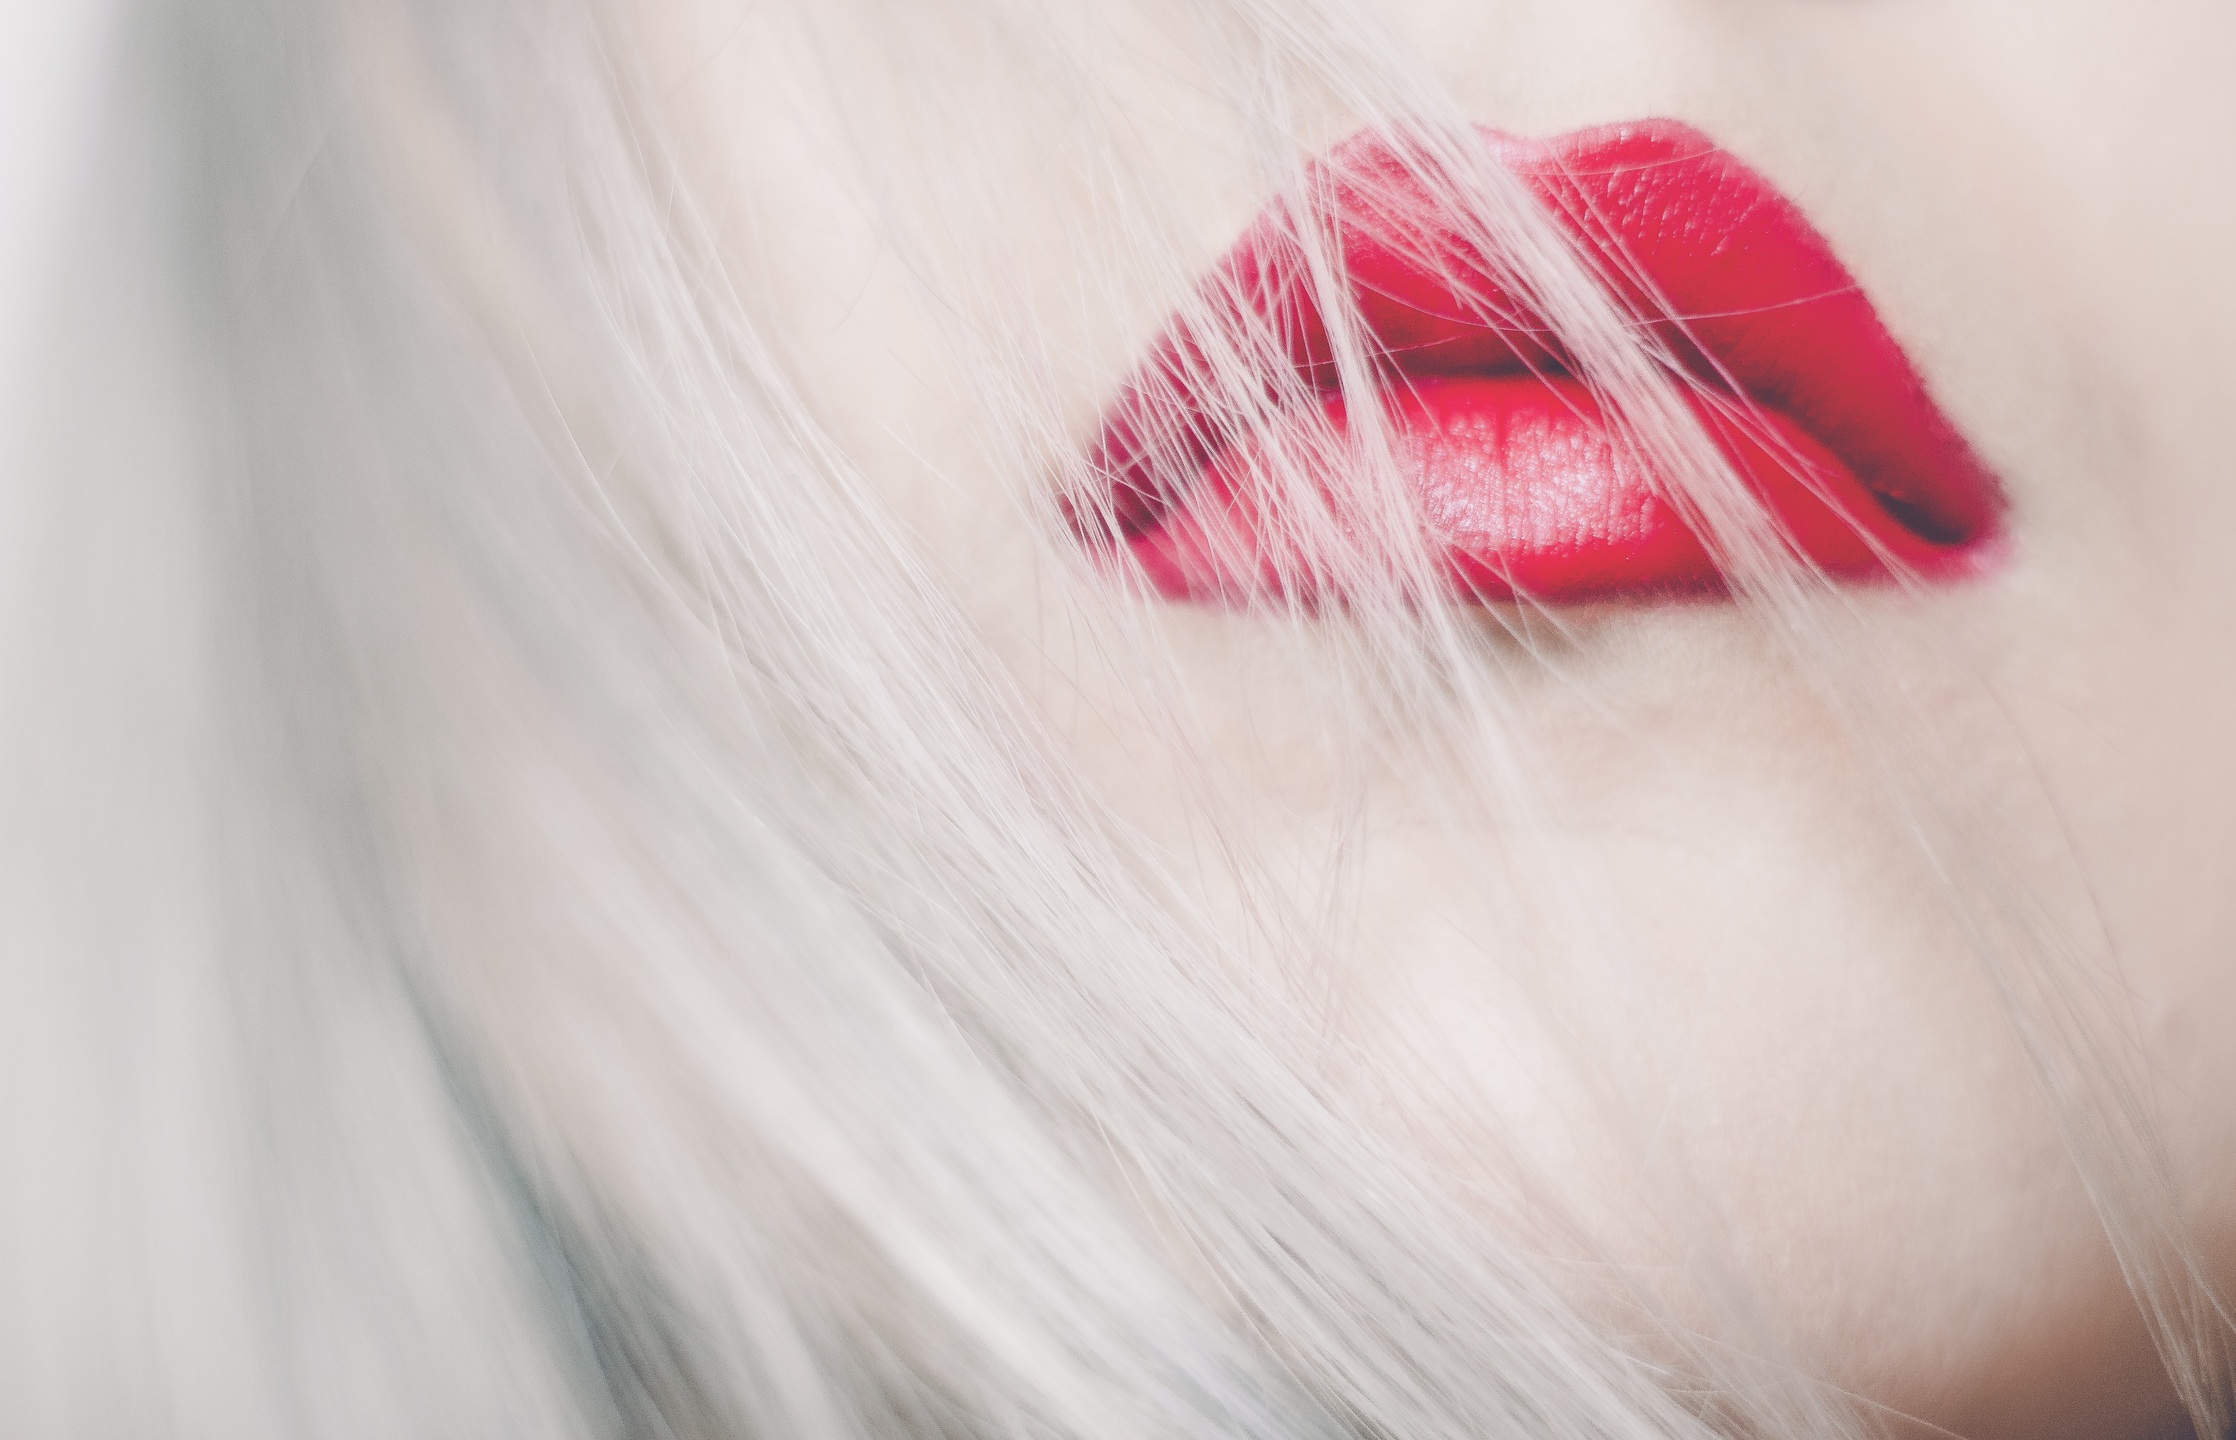
girl, hair, pink, white, red, beauty, magenta, lip, blond, Material property, hair coloring, long hair, Tints and shades